Greene and Greene

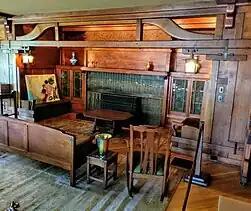
Examples of cloud lifts Gamble House (Pasadena, California) Picture from Cullen328

The Greenes took on few commercial projects. Their attention to detail would not have been possible in a larger firm, or one that focused on commercial buildings as well as residential. The Greenes repeatedly turned down offers to construct buildings in downtown Los Angeles. The Greene brothers were masters in their area of domestic concentration for which, until the year of 1948, they received little acclaim. In 1948 they received citations from the Pasadena Chapter of the American Institute of Architects and from the national body in 1952 for creating a “new and native architecture.” In 1960, they were among the modern architects included in the book "Five California Architects" by Esther McCoy, where the chapter on the Greenes was written by Randell L. Makinson.